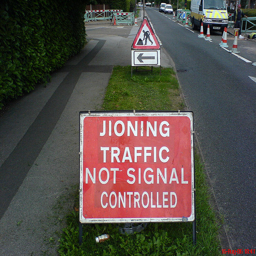
A red and white sign warning of not traffic signal.
a red black and white sign and some grass
a street sign on a city street
The street sigh is warning about upcoming traffic.
Traffic warning sign on display in small grassy strip next to roadway.